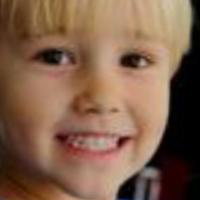
Age group: age 01-10